Jasper County, Missouri

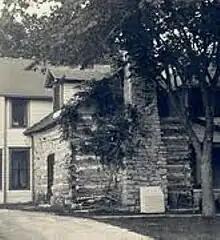
Log home of George Hornback, used as the initial Jasper County Courthouse in 1841. It has been preserved and can be viewed on the grounds of the "Old Cabin Shop" at 155 North Black Powder Lane in Carthage.

The Upper Louisiana Territory, including the Jasper County area, was renamed as the Missouri Territory on June 4, 1812, to avoid confusion with the state of Louisiana. This had joined the Union in 1812. The new New Madrid District became New Madrid County, Missouri Territory. Old Lawrence County was established in 1815 from New Madrid County west of the St. Francis River and north of Arkansas County. It originally consisted of all of present-day southwestern Missouri and part of northwestern Arkansas.